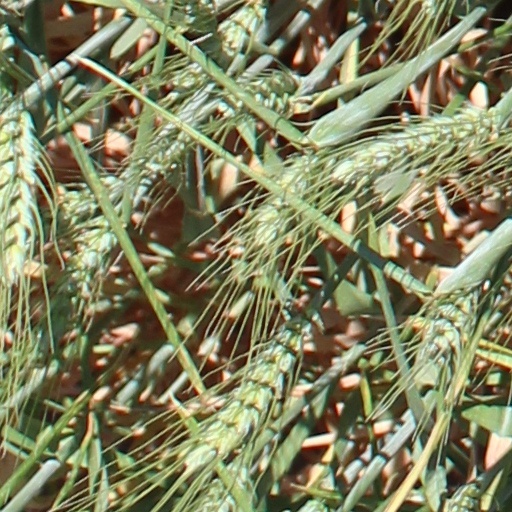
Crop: wheat